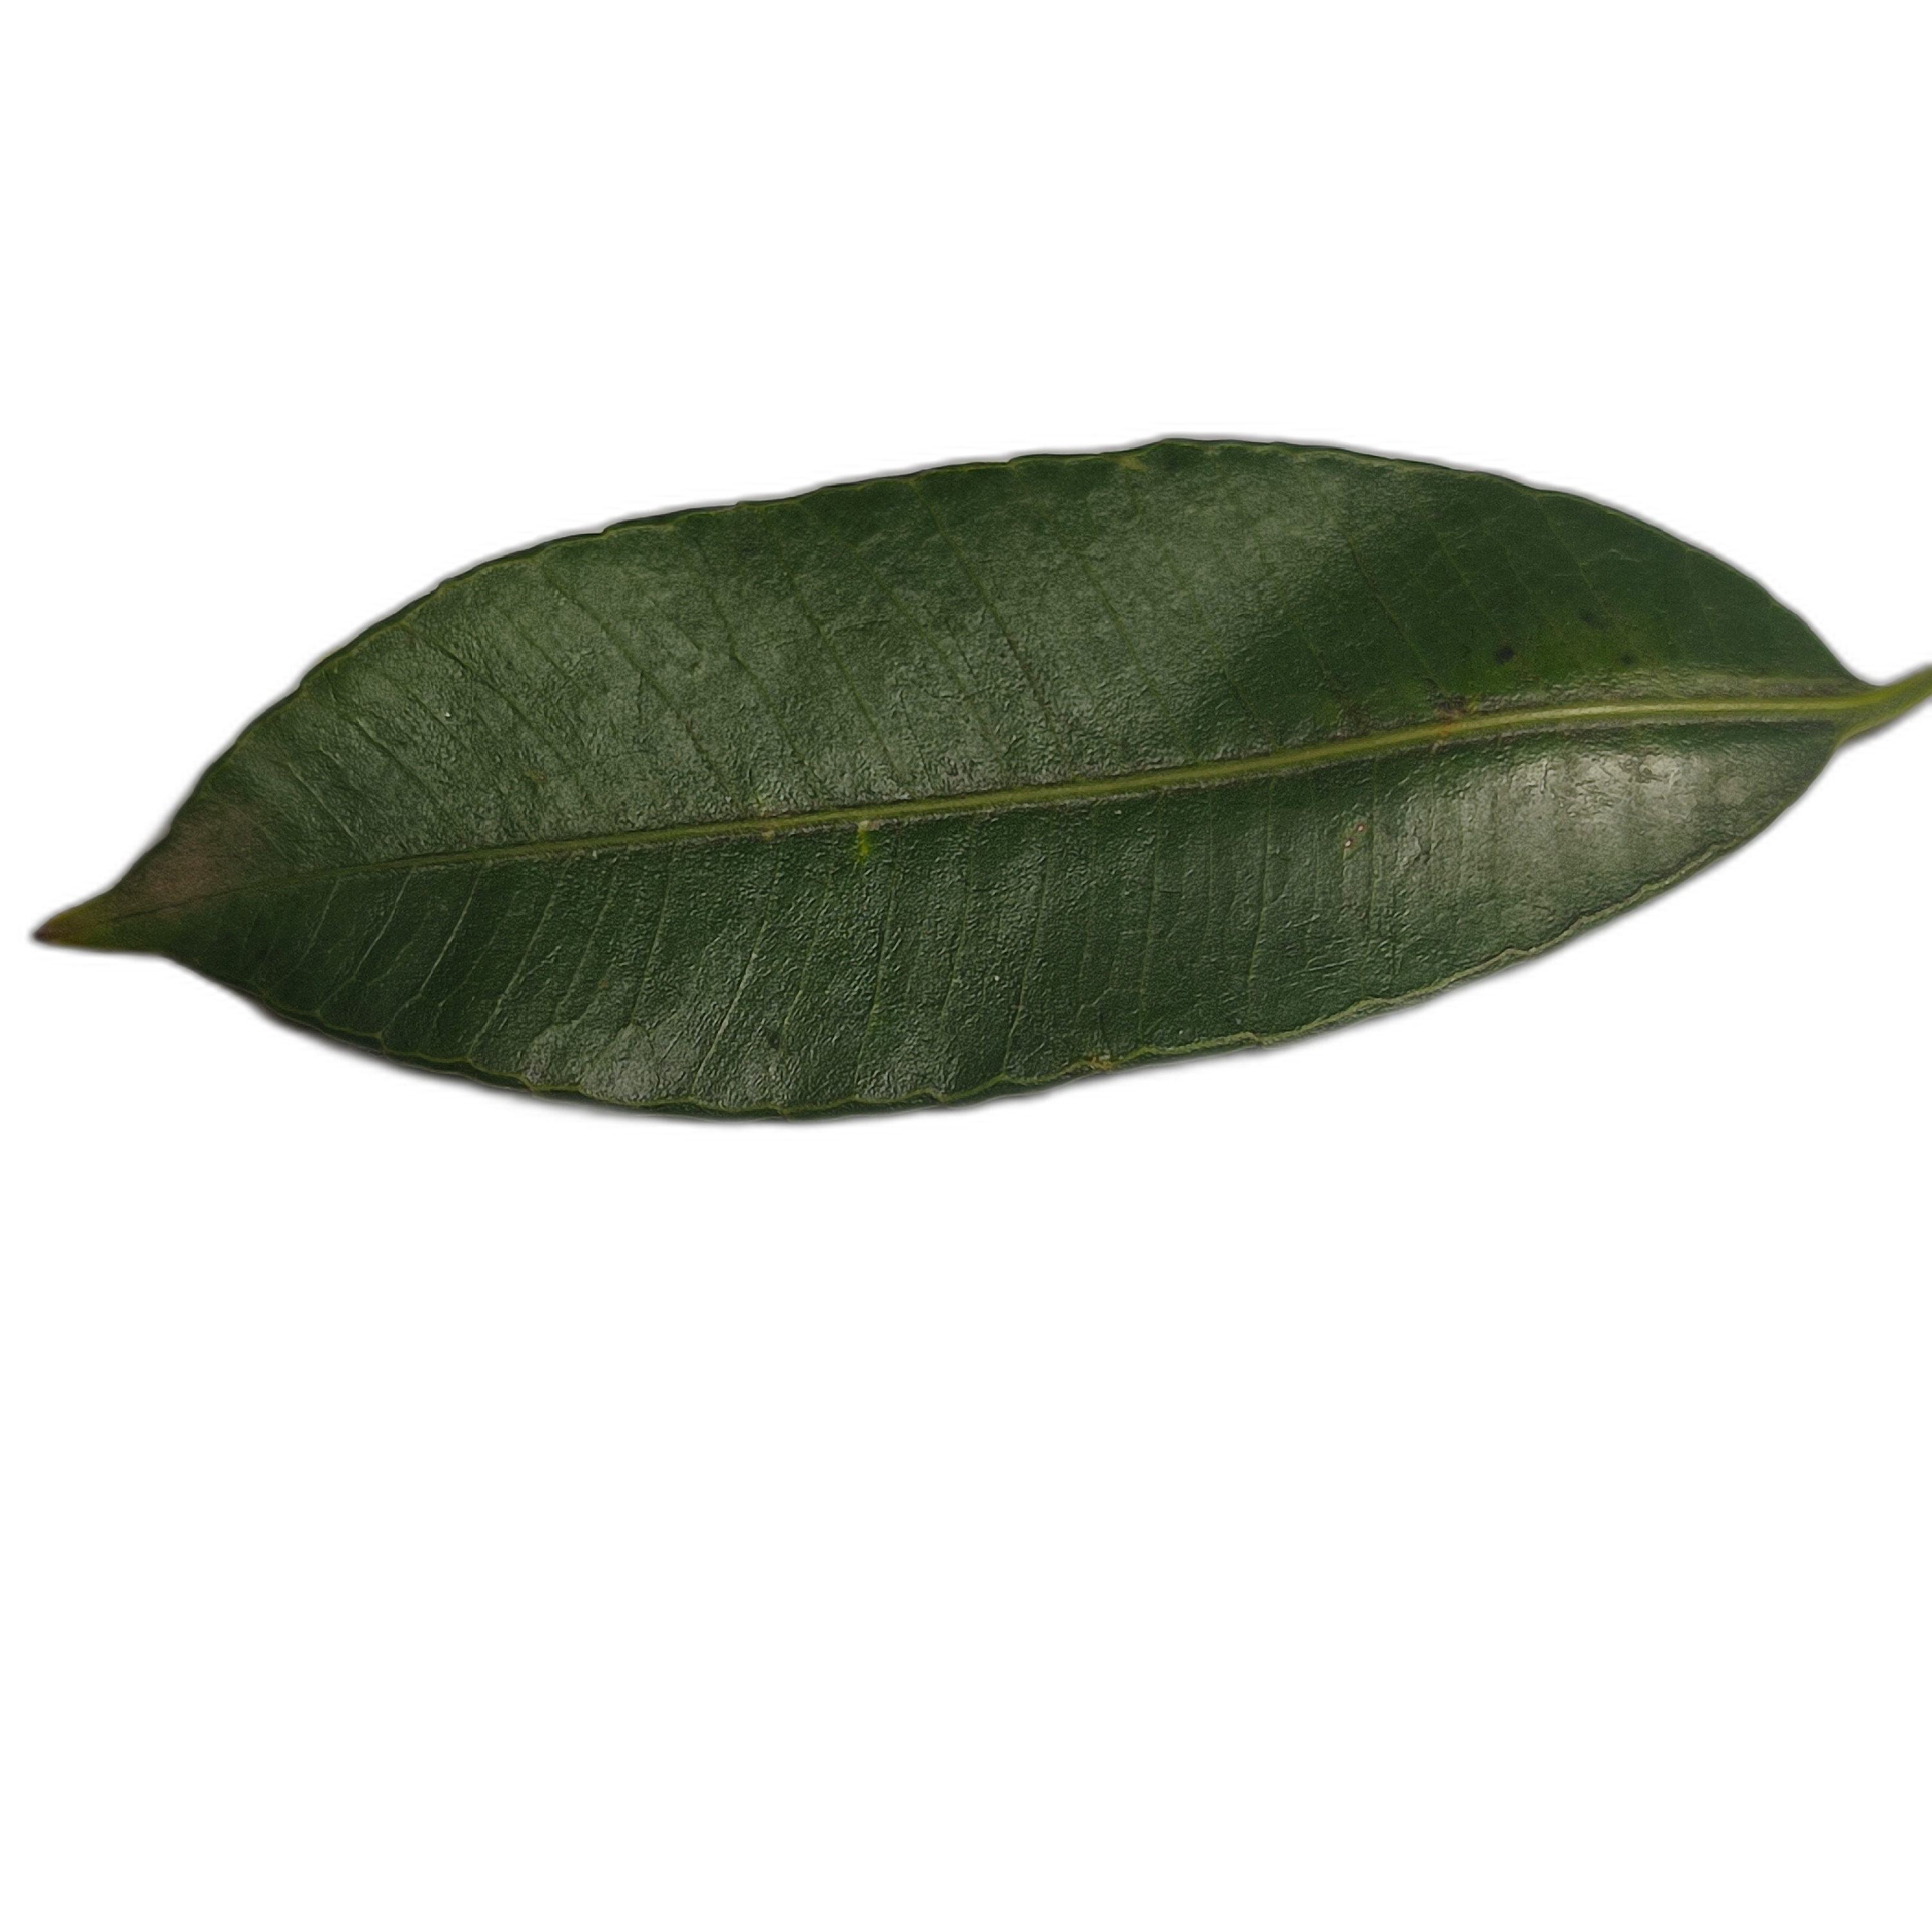
Label: healthy